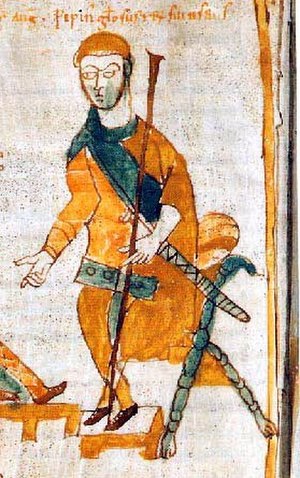
Pippin af Italien
Pippin eller Pepin var søn af Karl den Store og konge af Italien som sin fars medkonge fra 781 til 810.